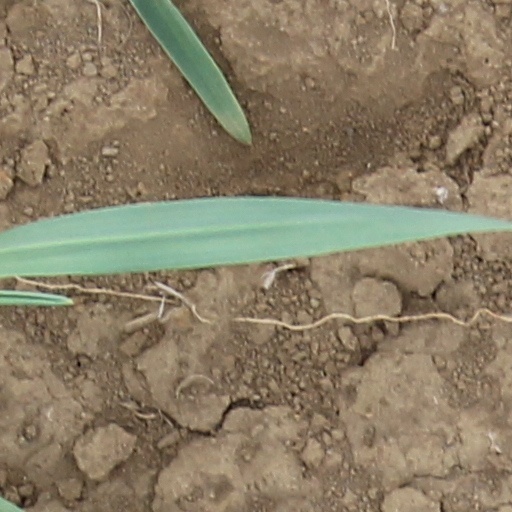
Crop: wheat